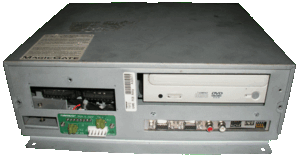
System 246 de Namco
Le System 246 est un système de jeux vidéo destiné aux salles d'arcade, basé sur la PlayStation 2. Il a été créé par la société Namco en 2001 et a connu plusieurs évolutions : le System 256, le Super System 256. Namco a également fabriqué des bornes d'arcades avec le System 147, système d'arcade ayant aussi pour base la PlayStation 2.